Rosalind Cassidy

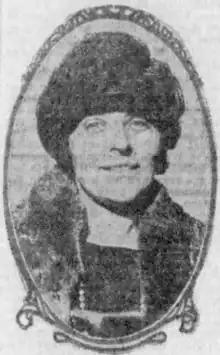
Rosalind Cassidy, from a 1925 newspaper

Rosalind Frances Cassidy (July 17, 1895 – November 4, 1980) was an American physical educator. She was a professor and chair of the physical education department at Mills College from 1918 to 1947, and on the faculty at the University of California, Los Angeles (UCLA) from 1947 to 1962.